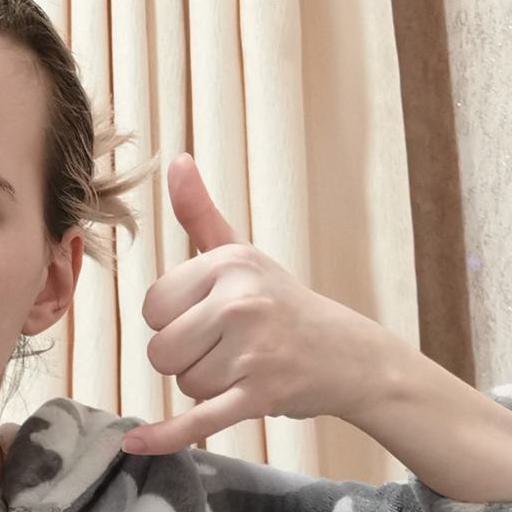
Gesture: call